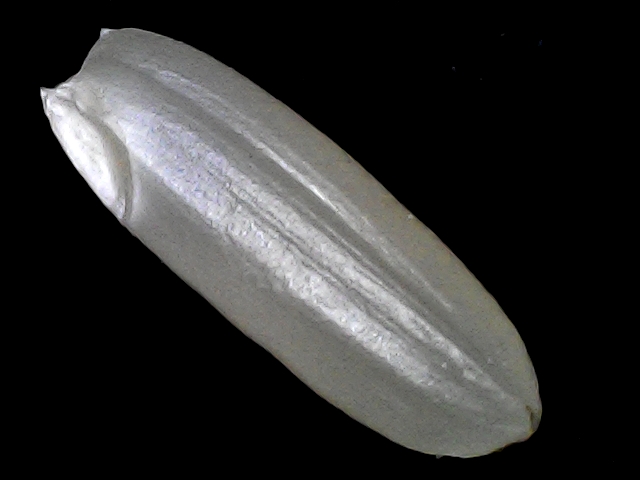
Rice variety: BRRI67